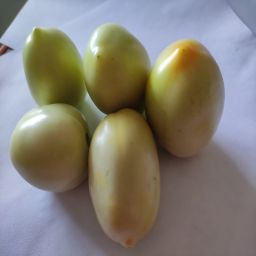
Crop: Tomato
Quality: Unripe